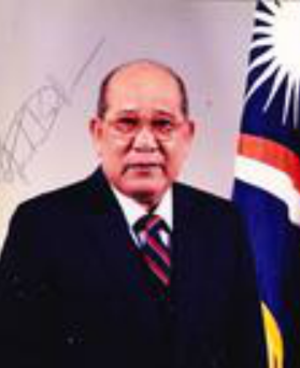
Amata Kabua, né le 17 novembre 1928 à Jaluit et mort le 20 décembre 1996 à Honolulu, est un homme d'État marshallais. Il est le premier président de la République des Îles Marshall de 1979 à 1996.
La liste les présidents des Îles Marshall depuis la création de la République le 1ᵉʳ mai 1979 est présentée dans le tableau qui suit.